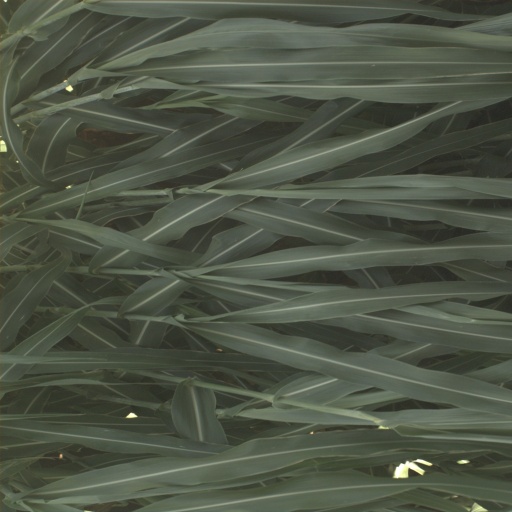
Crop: sorghum